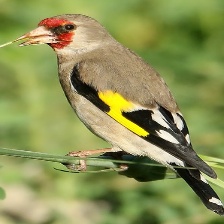
Species: EUROPEAN GOLDFINCH
Scientific name: CARDUELIS CARDUELIS
ImageNet parent category: goldfinch